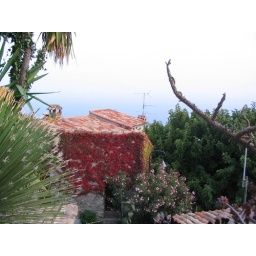
Eze, near Nice. I like the wall covered in red vines.